Pháp Hoa Temple

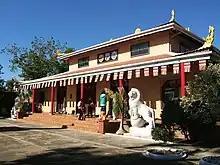
Pháp Hoa Temple in the afternoon

Pháp Hoa Temple was established in 1978 at a small house located at 83 Addison Road, Rosewater, South Australia by a group of Vietnamese immigrants, led by Nguyen Van Tuoi for the purpose of attending to the spiritual needs of immigrant Vietnamese Buddhists. The Most Venerable Thich Nhu Hue was invited to come from Japan to direct the temple. Due to the small size, a search for a plot of larger land to construct a temple was undertaken, and building of the temple in its current location began on a 5000 m plot on 19 March 1984. The main hall of the temple was opened on 23 December 1989.